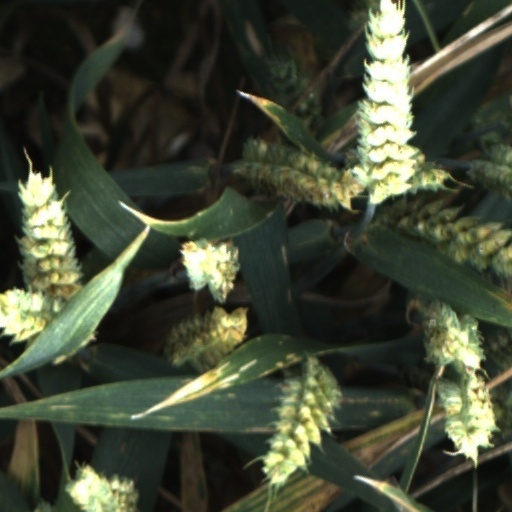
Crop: wheat